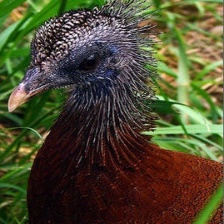
Species: GREAT ARGUS
Scientific name: ARGUSIANUS ARGU